Australia

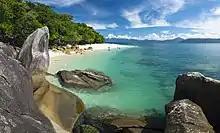
Fitzroy Island, one of the 600 islands within the main archipelago of the Great Barrier Reef

In the three decades following World War II, Australia experienced significant increases in living standards, leisure time and suburban development. Governments encouraged a large wave of immigration from across Europe and called these migrants "New Australians". High immigration was justified to Australians using the slogan "populate or perish," and from the 1960s the white Australia policy was gradually relaxed.